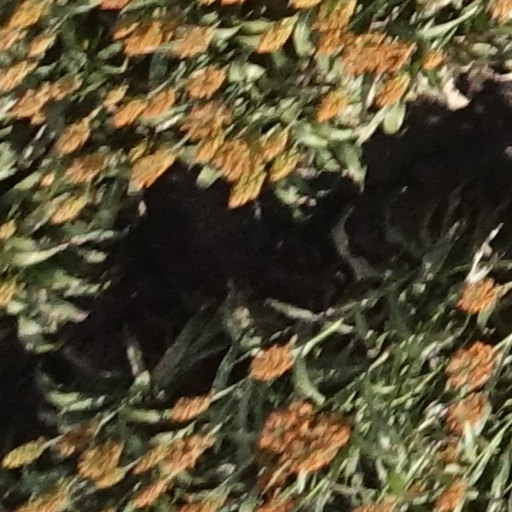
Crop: sorghum